The National Cyclopedia of the Colored Race

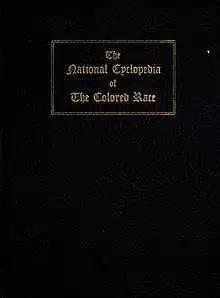
Cover of "The National Cyclopedia of the Colored Race"

The National Cyclopedia of the Colored Race (also known as the Cyclopedia of the Colored Race) was an encyclopedia about subjects of interest to African Americans published in 1919. Clement Richardson, a faculty member at Tuskegee Institute who became president of Lincoln Institute within a year or two of its publication, was the editor. Financed by a New Orleans–based group of African Americans, it was published by the National Publishing Company of Montgomery, Alabama.